Hubble Space Telescope

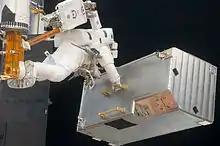
COSTAR being removed by astronaut Andrew J. Feustel during SM4 in 2009

Many feared that Hubble would be abandoned. The design of the telescope had always incorporated servicing missions, and astronomers immediately began to seek potential solutions to the problem that could be applied at the first servicing mission, scheduled for 1993. While Kodak had ground a back-up mirror for Hubble, it would have been impossible to replace the mirror in orbit, and too expensive and time-consuming to bring the telescope back to Earth for a refit. Instead, the fact that the mirror had been ground so precisely to the wrong shape led to the design of new optical components with exactly the same error but in the opposite sense, to be added to the telescope at the servicing mission, effectively acting as "spectacles" to correct the spherical aberration.